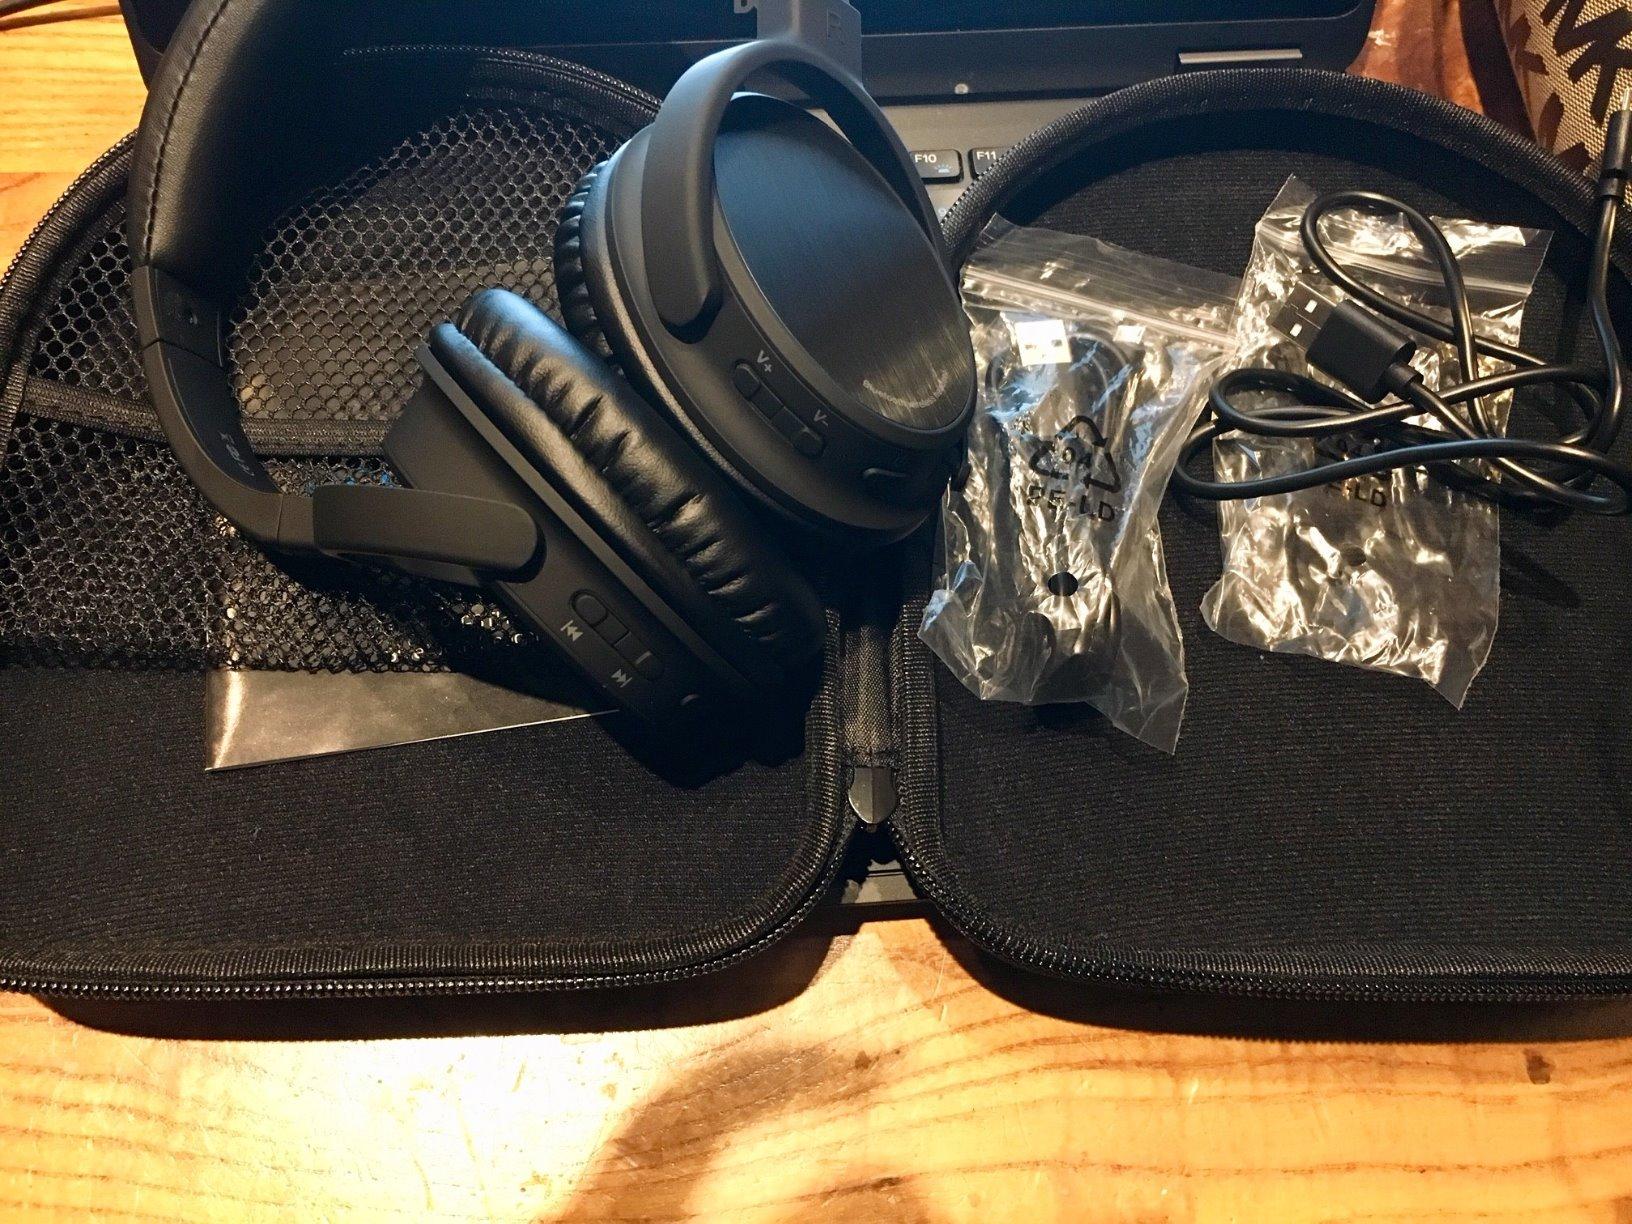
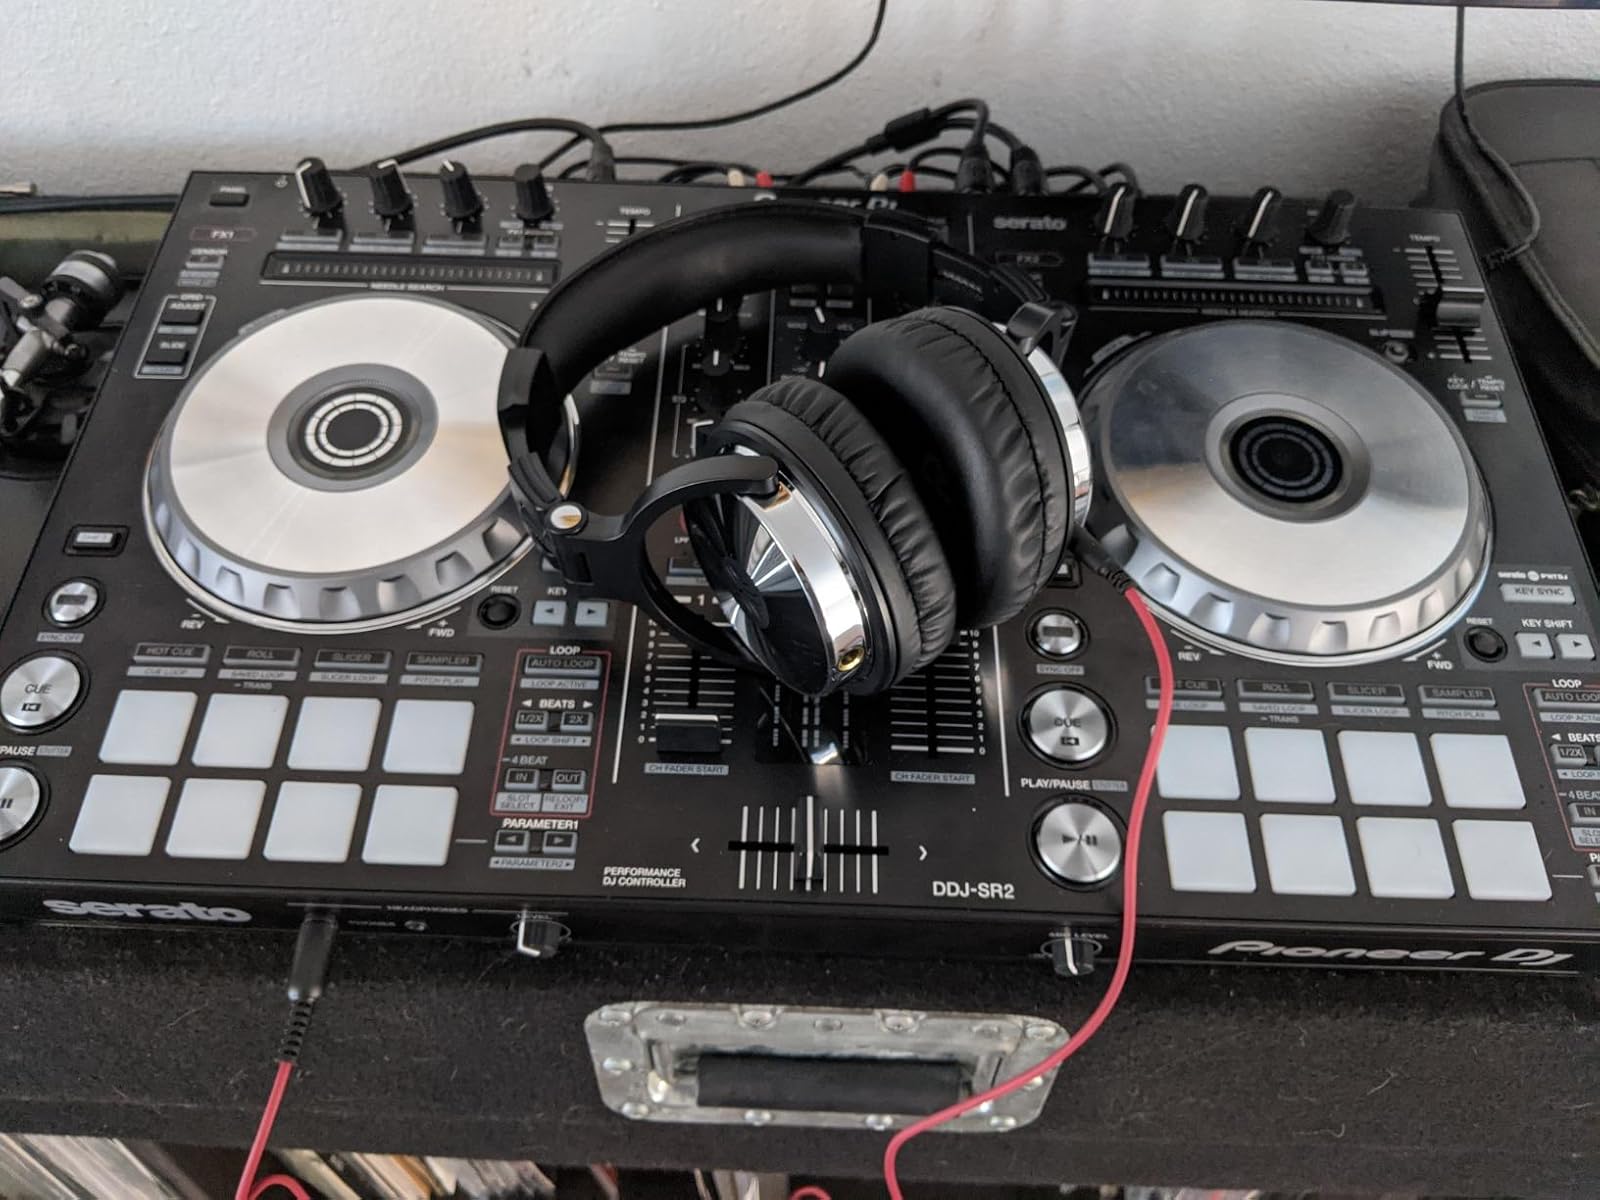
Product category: headphones
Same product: no